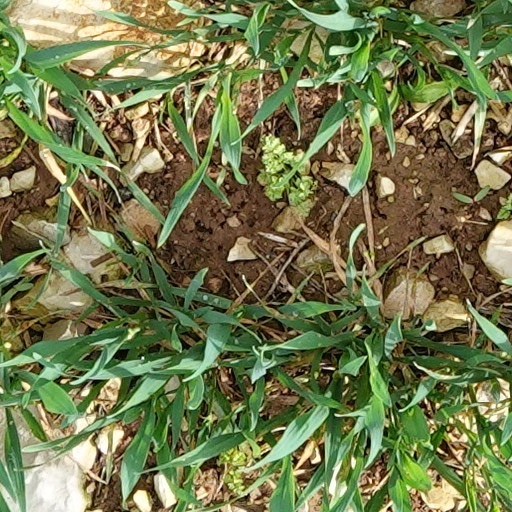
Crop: wheat